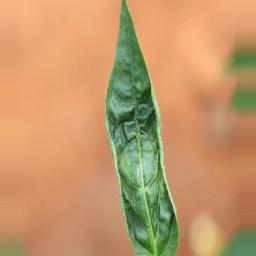
Label: mites_and_trips